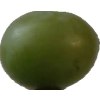
Label: grape